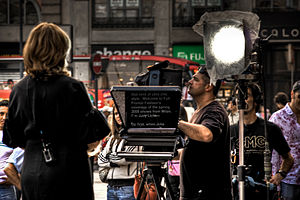
Teleprompter / Telepromptere til nyhedsudsendelser
Teleprompter i brug i en udendørs tv-optagelse.
En teleprompter er en displayenhed som forsyner/sufflerer den person, som taler, med en elektronisk, visuel tekst fra en tale eller et manuskript. I TV- og filmproduktioner, hvor der ikke er krav om, at skærmen skal være diskret, er skærmen placeret foran kameraet eller den fotografiske linse, og ordene på skærmen reflekteres til talerens øjne via et tovejsspejl eller, hvis kameraet/linsen er forsynet med skygge, blot almindeligt glas.